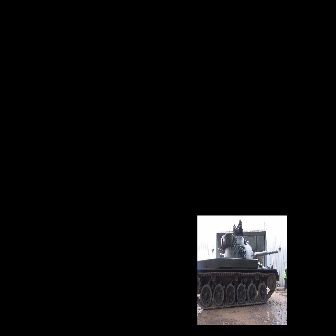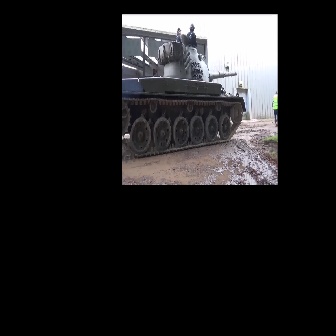
  Please identify the target specified by the bounding box [197,228,279,309] in the first image and locate it in the second image. Return the coordinates in [x_min,y_min,x_max,y_max] format.
Answer: [121,33,245,157]